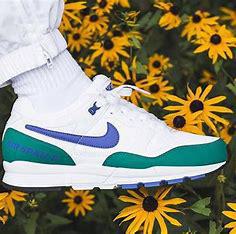
Brand: Nike
Model: Air Span Ii